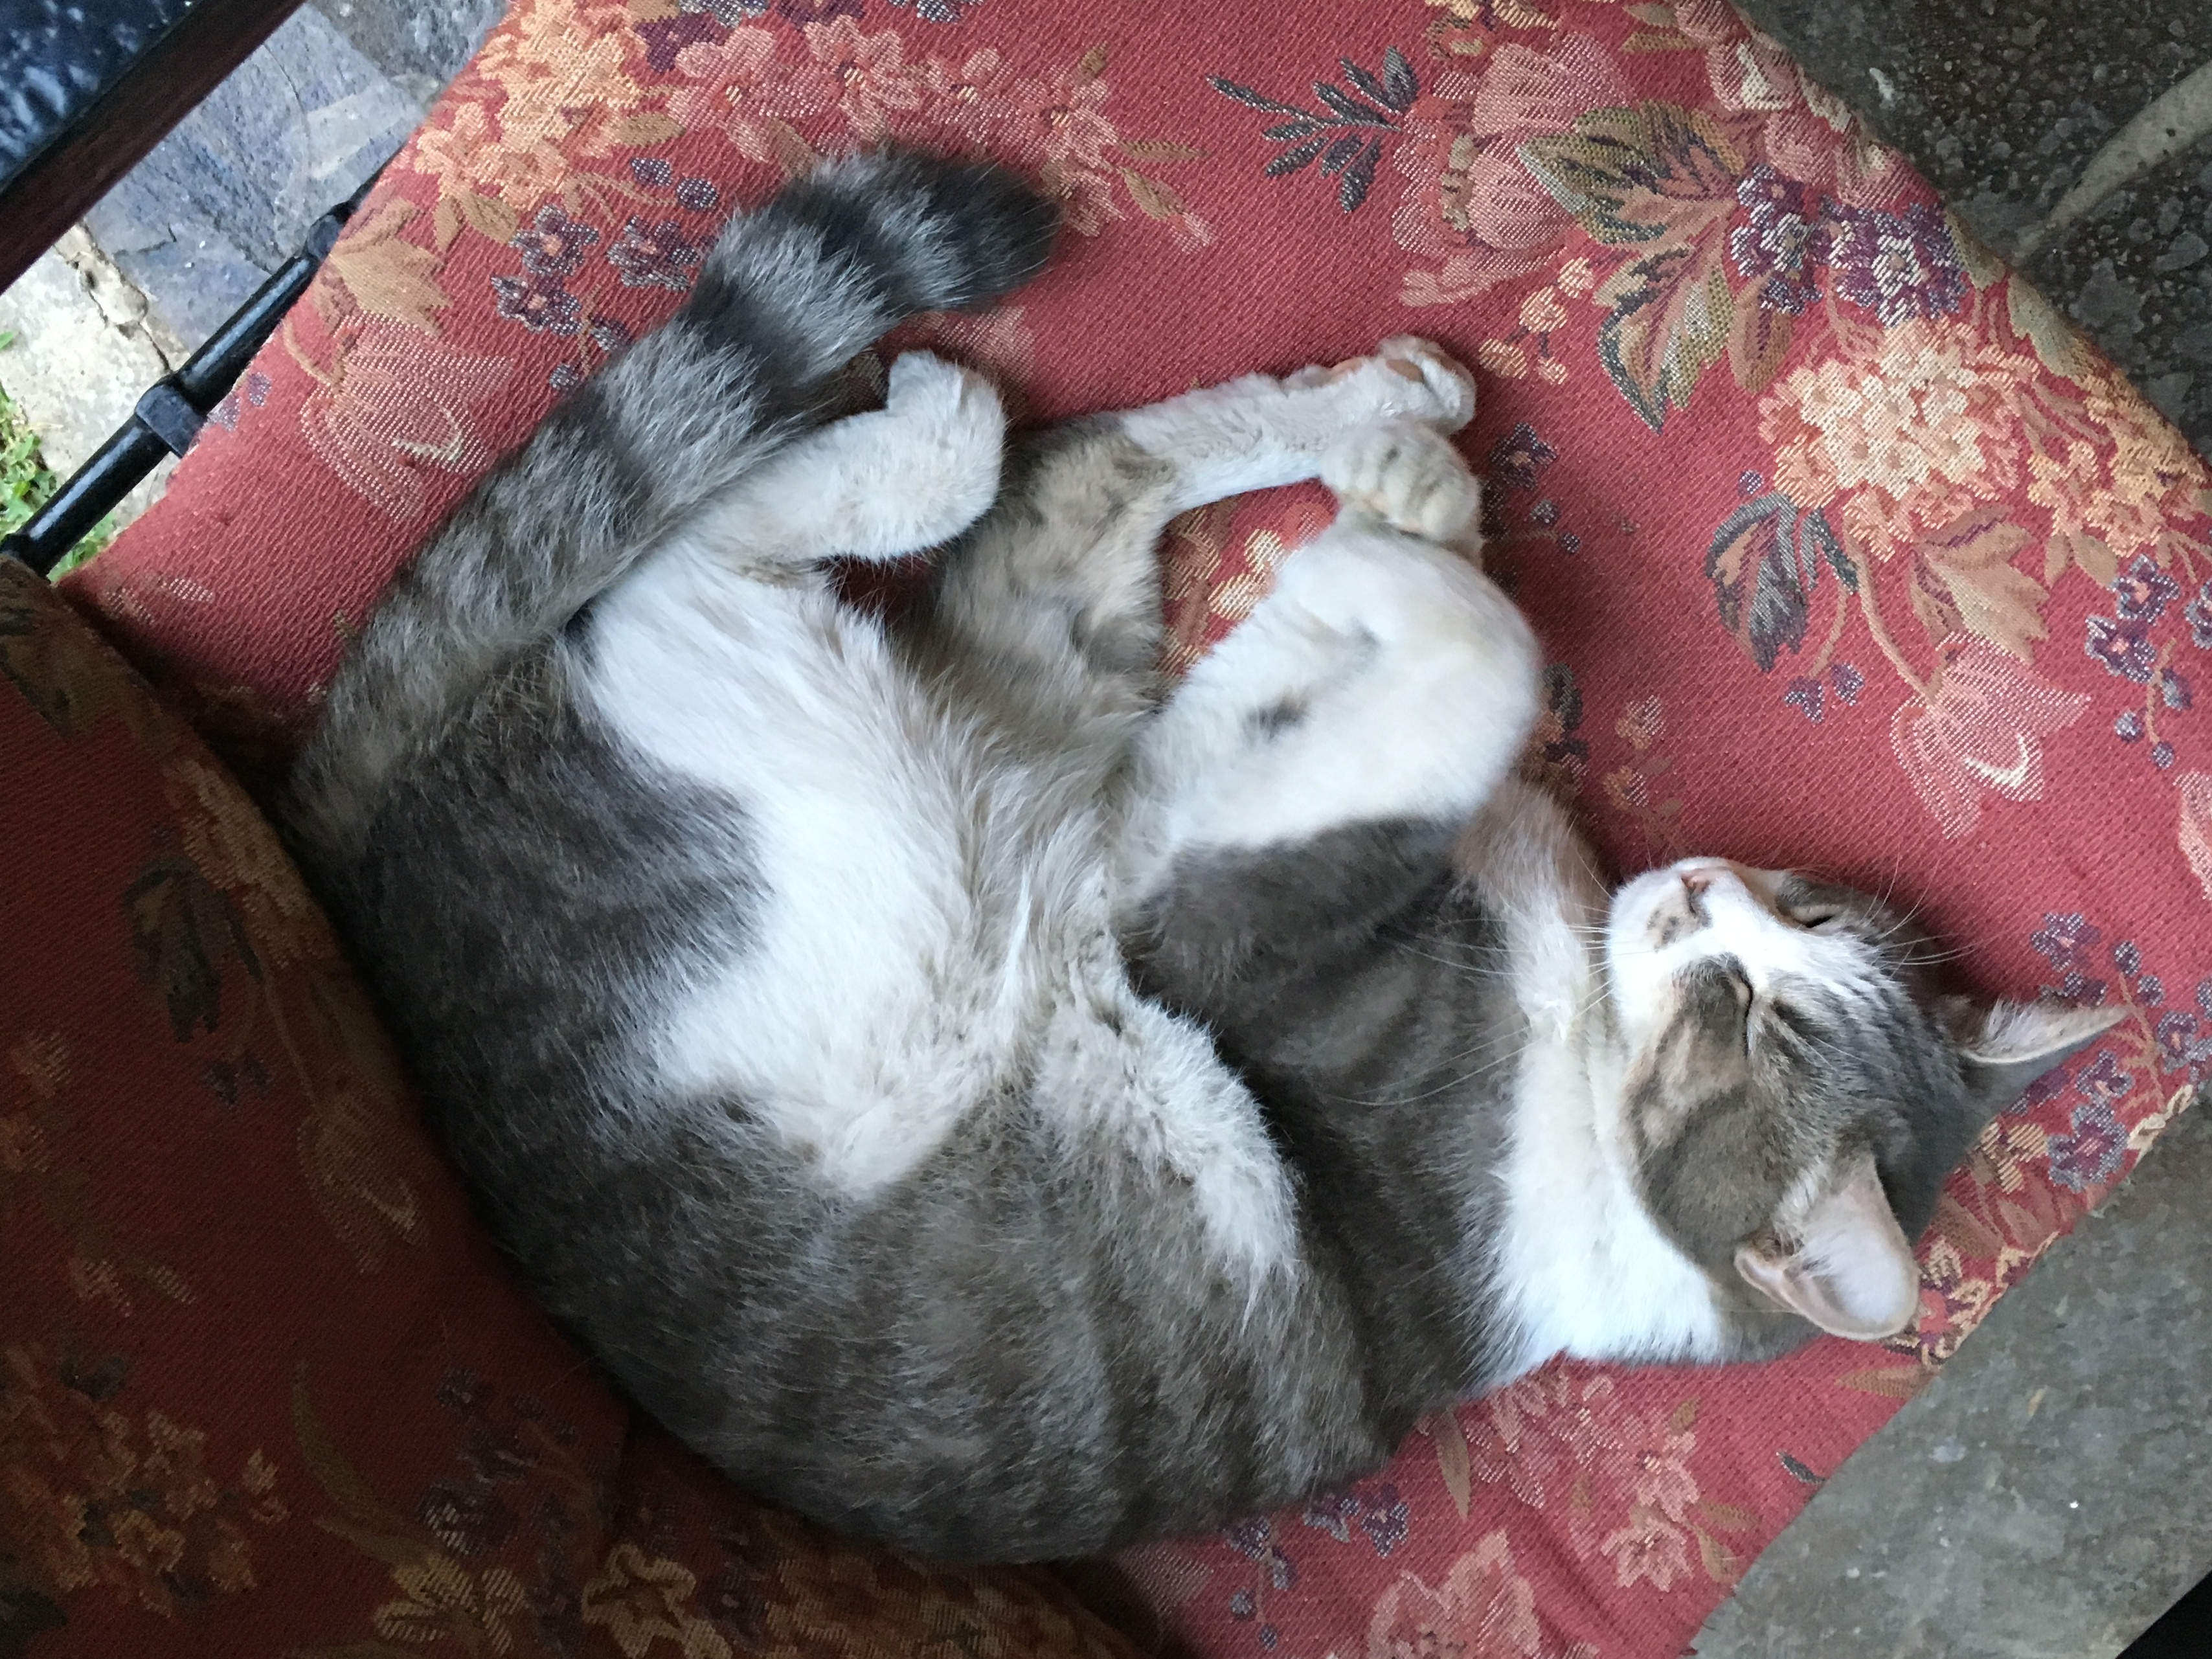
kitten, cat, mammal, nap, whiskers, vertebrate, 2016366, small to medium sized cats, cat like mammal